Culture of Ladakh

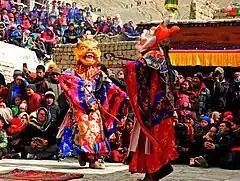
Cham dance during Dosmoche festival in Leh Palace

The culture of Ladakh refers to the traditional customs, belief systems, and political systems that are followed by Ladakhi people in India. The languages, religions, dance, music, architecture, food, and customs of the Ladakh region are similar to neighboring Tibet. Ladakhi is the traditional language of Ladakh. The popular dances in Ladakh include the khatok chenmo, cham, etc. The people of Ladakh also celebrate several festivals throughout the year, some of the me Hemis Tsechu and Losar.